Vijay Seshadri

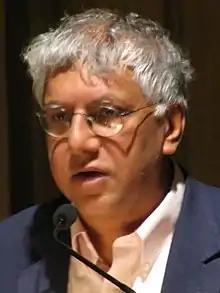
Seshadri in 2014

Vijay Seshadri (born 13 February 1954) is an American poet, essayist and literary critic based in Brooklyn.